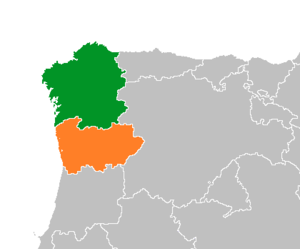
Le GECT Galice - Nord du Portugal, ou GECT GNP, est un groupement européen de coopération territoriale créé le 22 septembre 2008. Il lie les espaces urbains de communauté autonome de Galice et ceux de Région Nord du Portugal s'étendant sur plus de 50 000 km² et regroupant 7 000 000 d'habitants. Les langues de travail du GECT sont l'espagnol, le galicien et le portugais.